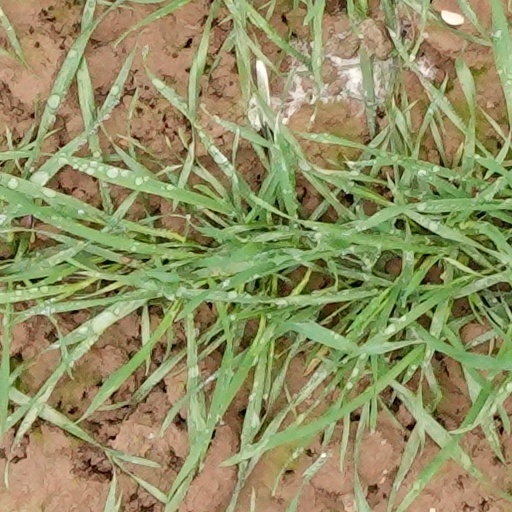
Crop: wheat